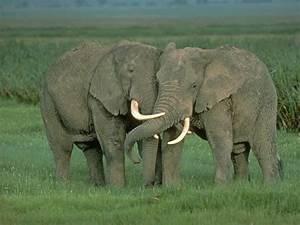
elephant